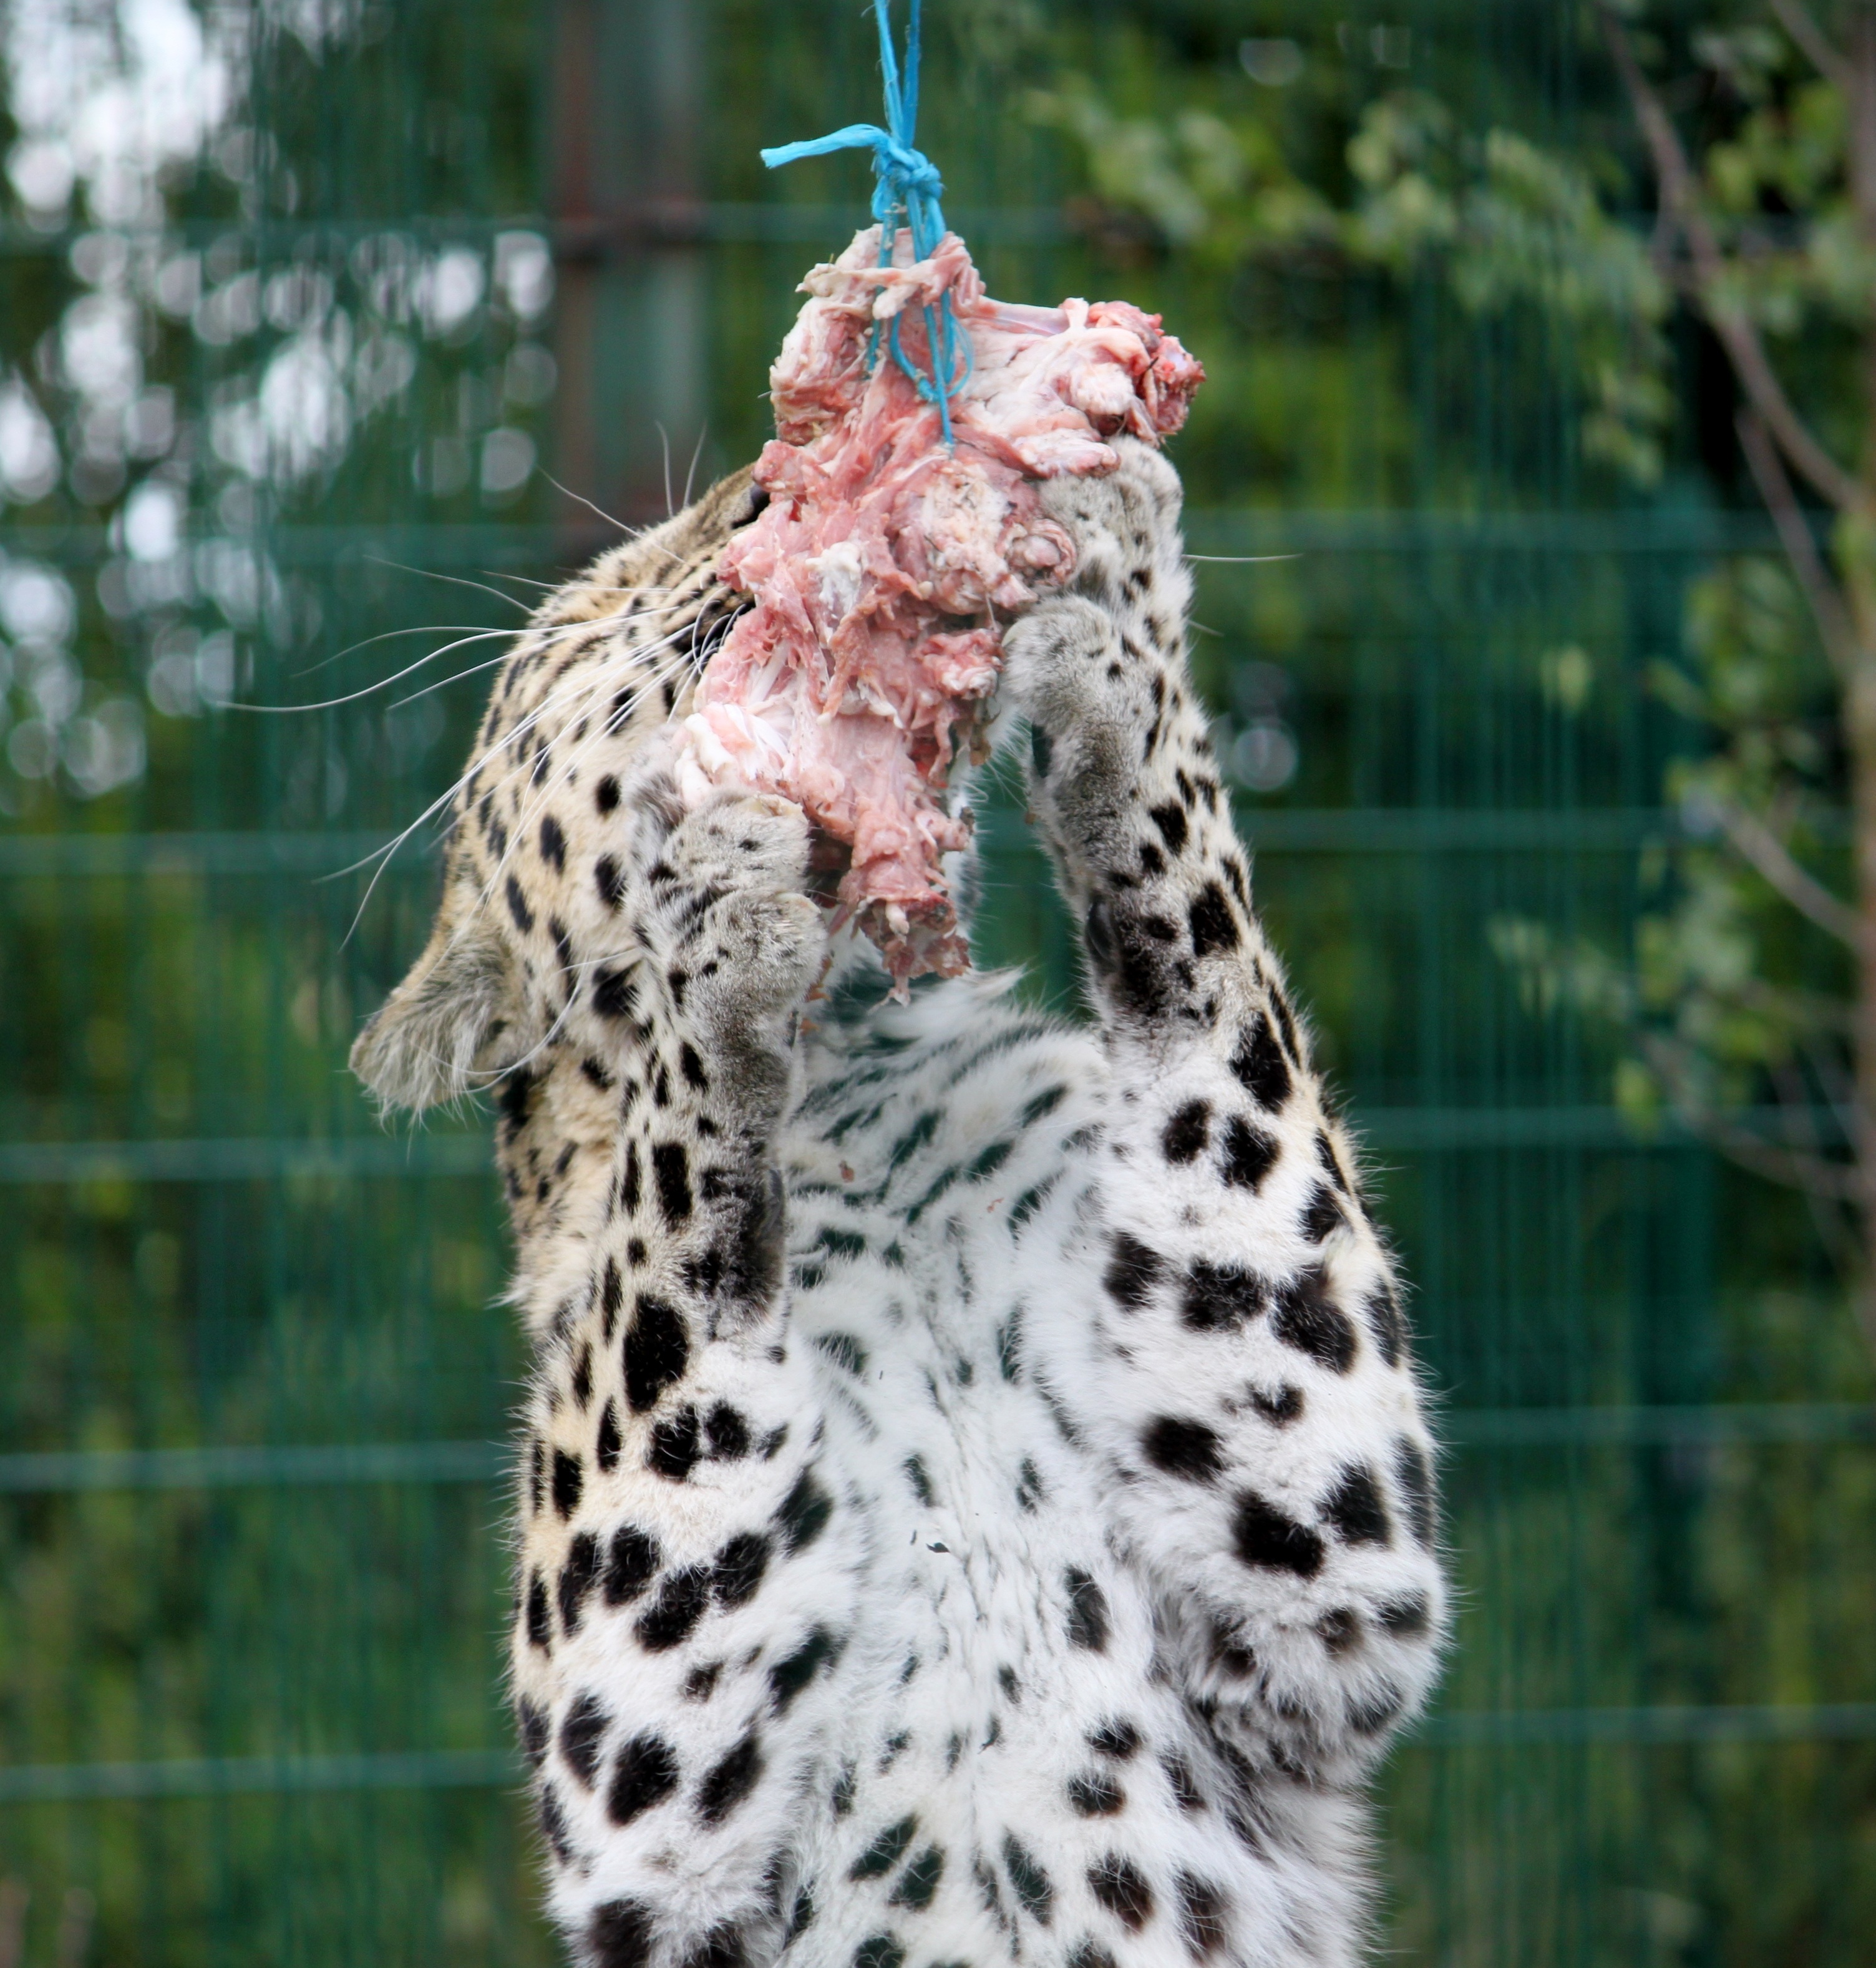
wildlife, zoo, mammal, fauna, leopard, feeding, tiger, vertebrate, jaguar, snow leopard, ocelot, big cats, it's time to, cat like mammal